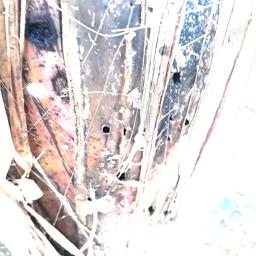
Label: BACTERIAL SOFT ROT